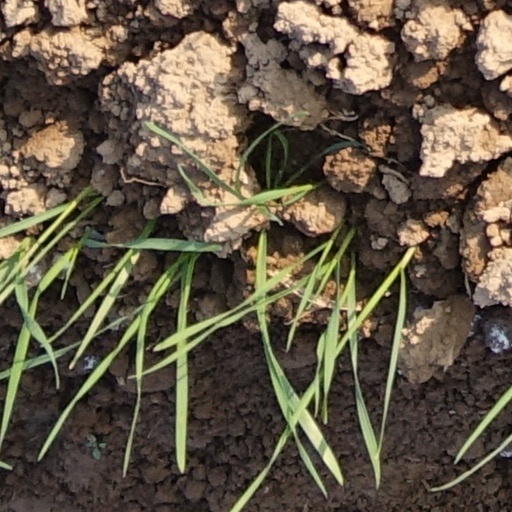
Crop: wheat